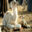
Label: camel